Reovirales

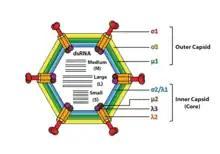
Structure of a reovirus

Reoviruses are non-enveloped and have an icosahedral capsid composed of an outer (T=13) and inner (T=2) protein shell. Ultrastructure studies show that virion capsids are composed of two or three separate layers depending on species. The innermost layer (core) has T=1 icosahedral symmetry and is composed of 60 units. The core contains the genome segments, which encode enzymes required for transcription. The core is covered by an outer capsid with T=13 icosahedral symmetry. Reoviruses have a unique structure that contains a glycosylated spike protein on the surface.